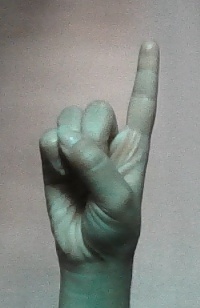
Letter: bb